River ecosystem

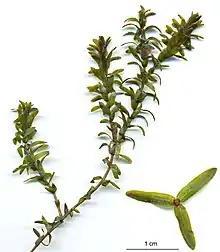
Pondweed is an autochthonous energy source.

A common issue with trophic level dynamics is how resources and production are regulated. The usage and interaction between resources have a large impact on the structure of food webs as a whole. Temperature plays a role in food web interactions including top-down and bottom-up forces within ecological communities. Bottom-up regulations within a food web occur when a resource available at the base or bottom of the food web increases productivity, which then climbs the chain and influence the biomass availability to higher trophic organism. Top-down regulations occur when a predator population increases. This limits the available prey population, which limits the availability of energy for lower trophic levels within the food chain. Many biotic and abiotic factors can influence top-down and bottom-up interactions.